Burton Salmon

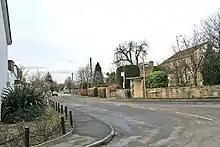
Ledgate Lane, Burton Salmon

The place name "Burton Salmon" is formed of two elements. The first originates in Old English and translates as "farmstead of the Britons" ("Brettas", genitive "Bretta") plus the word "tūn", meaning "farmstead, village, settlement". The second element, "Salmon" is a manorial affix, derived from the name "Salamone", that of a man who held lands in the area in the 13th century. Although not mentioned in the "Domesday Book", the village was recorded as "Brettona" circa 1160, before the name of the estate holder was appended, and again as "Burton Salamon" in 1516.